Nati (dance)

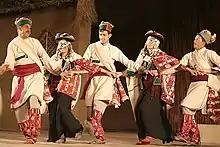
Nati dance of Kinnaur

There are several varieties of Nati performed like Kullvi Nati, Mahasuvi Nati, Sirmauri Nati, Kinnauri Nati, Jaunpuri Nati, Barada Nati, Bangani Nati. In Garhwali it is also sometimes called Tandi, specially in Tehri Garhwal, and Barada Nati in Jaunsar-Bawar. Jaunsar-Bawar region of Uttarakhand & Transgiri region of Sirmaur Himachal Pradesh also have Harul as their folk dance which shares similarities with Nati but has different tempo and footsteps. People of Lahaul district have their own distinct dance called "Garphi" and Nati is not a part of Lahauli culture. The Kinnauri Nati dance is mime-like and includes languid sequences.